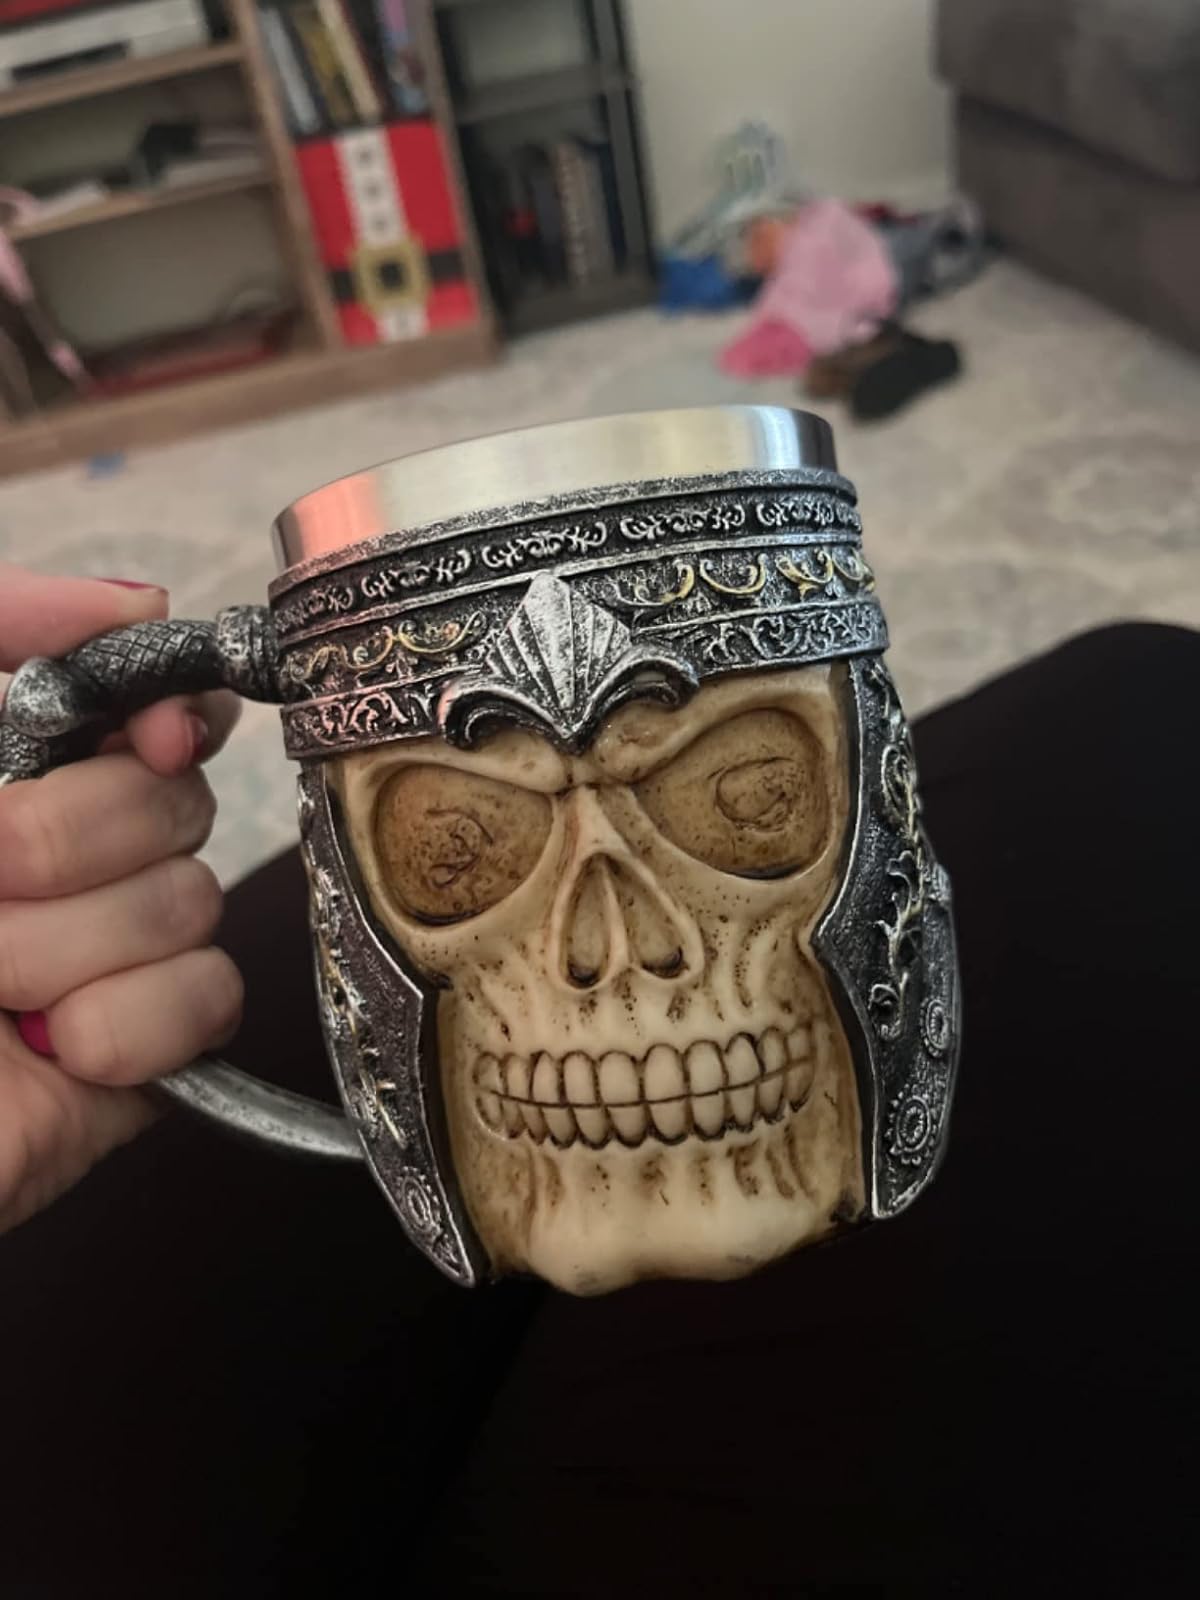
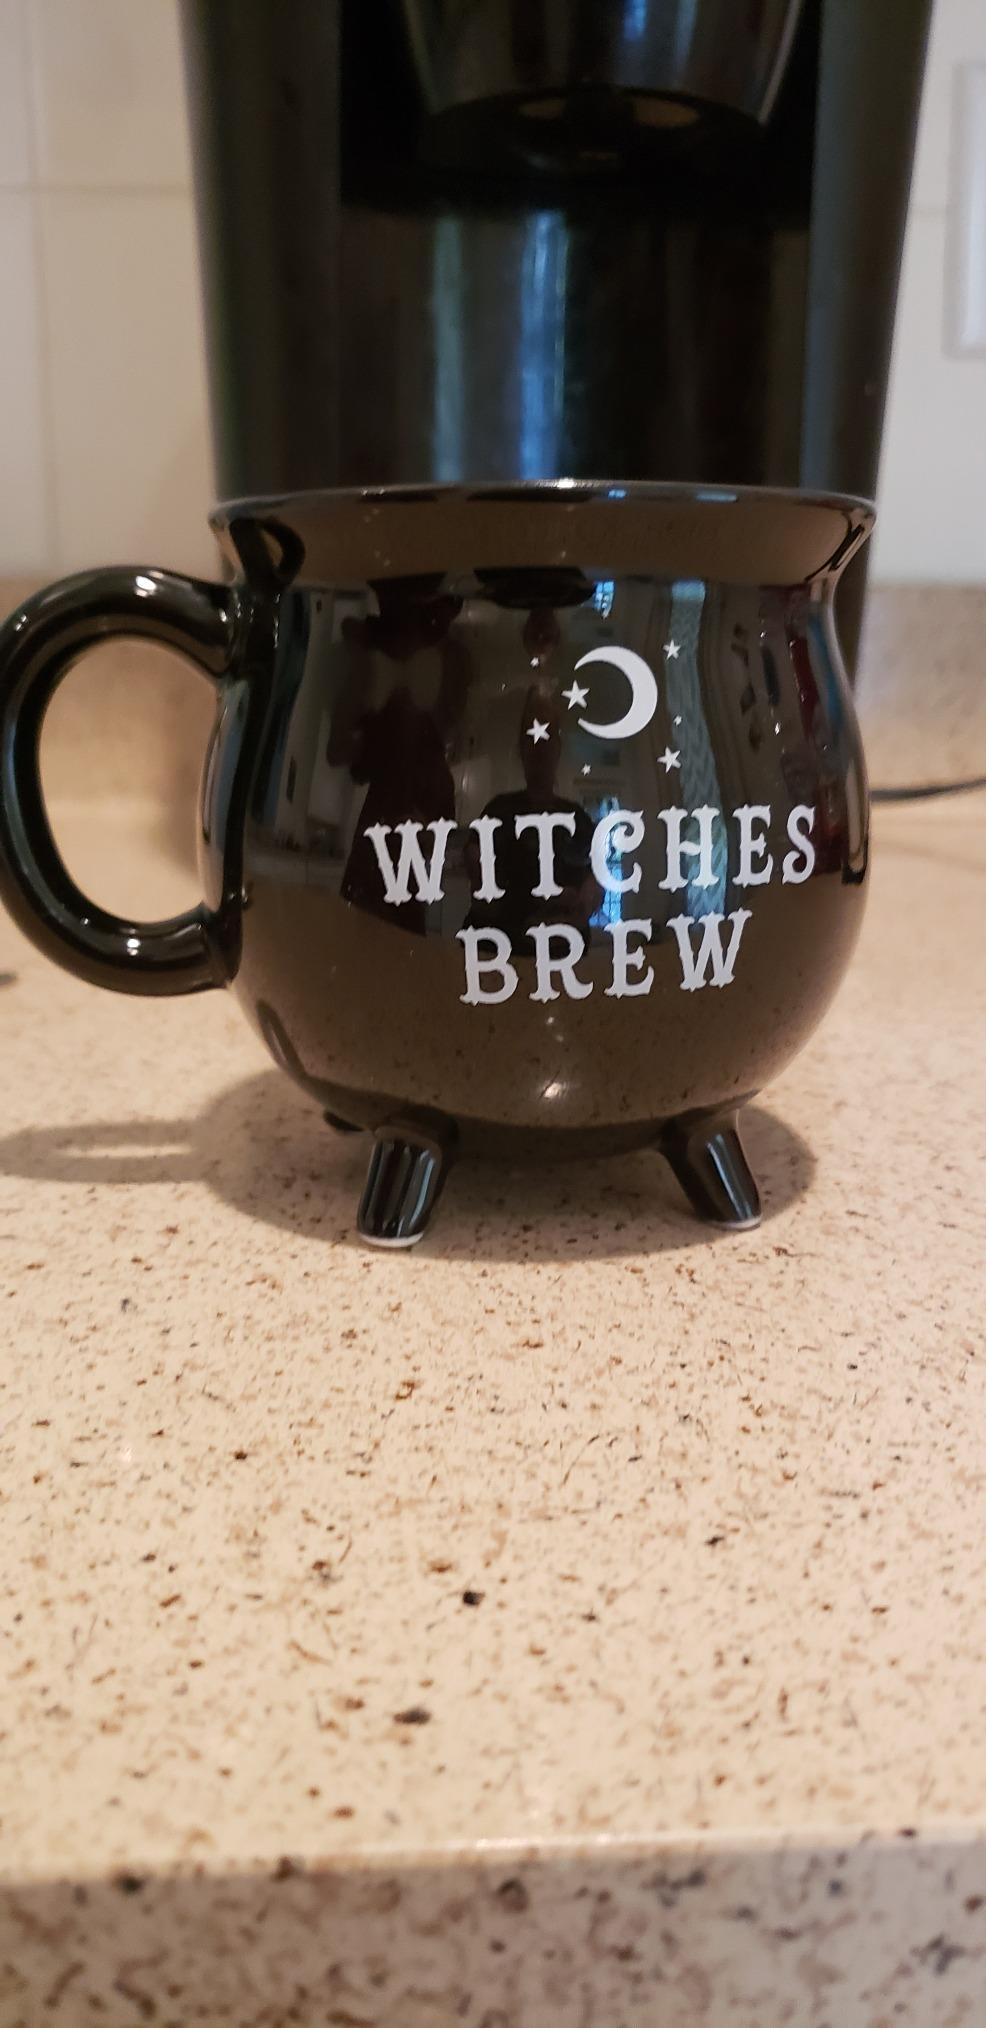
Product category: items_mug
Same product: no